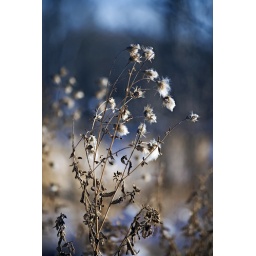
Some kind of vegetation in the forest behind my house